Hunter Lane

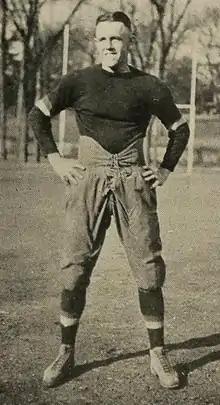
Hunter "Dodo" Lane from "The Volunteer 1921"

James Hunter Lane (July 20, 1900 – September 12, 1994) was a third baseman in Major League Baseball. He played for the Boston Braves in 1924. He also played college football as an end for the Tennessee Volunteers football team. He was known by the nickname "Dodo" Lane while playing for Tennessee.